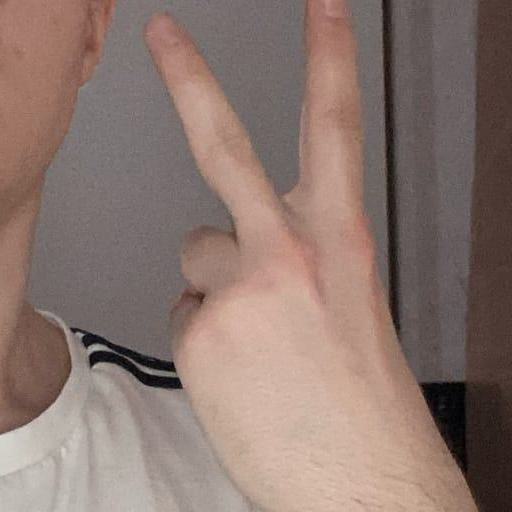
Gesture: peace_inverted